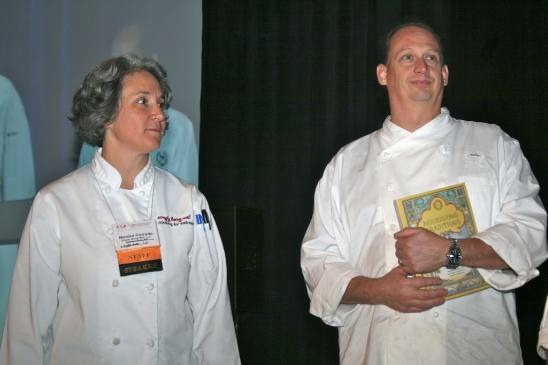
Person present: Yes